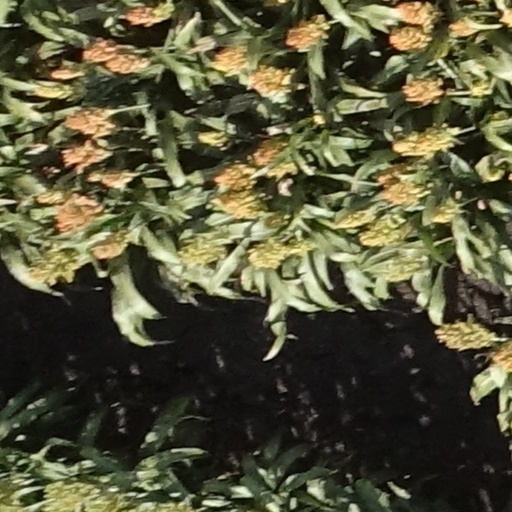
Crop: sorghum